VTech

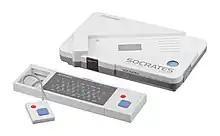
VTech has developed edutainment consoles since 1988, their first being the Socrates.

VTech was founded in Hong Kong in October 1976 by two local entrepreneurs, Allan Wong (Chi-Yun) and Stephen Leung. When the first single-chip microprocessor, the Intel 4004, became available in the early 1970s, the company saw the potential it offered for portable consumer electronics products. Wong & Leung set up a small factory in To Kwa Wan, with a investment and a staff of 40 people. In the first year, turnover was less than $1 million.